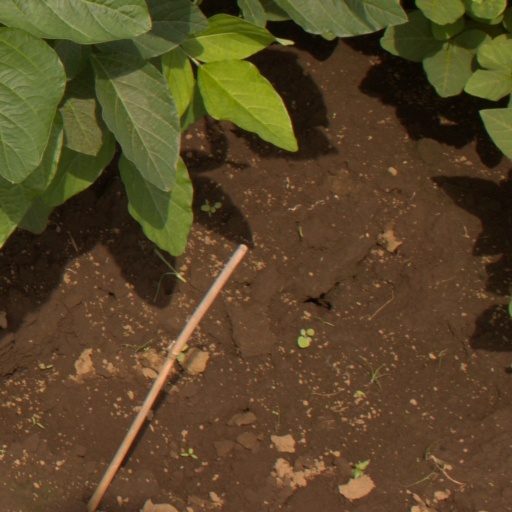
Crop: soybean